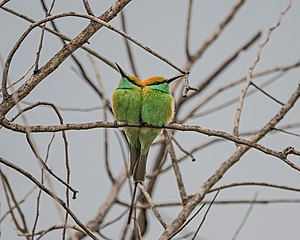
Lille grøn biæder
Lille grøn biæder er en skrigefugl, der lever i det sydlige og sydøstlige Asien.